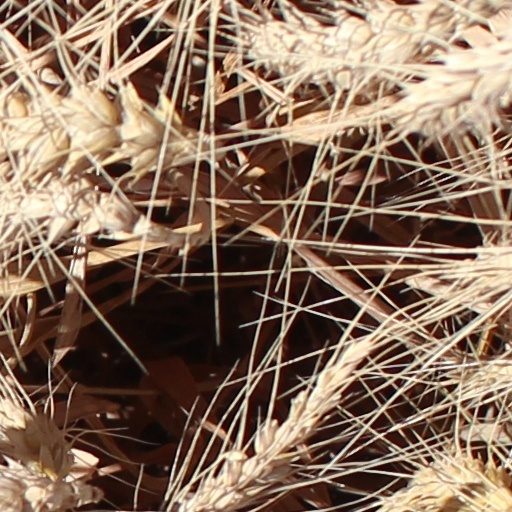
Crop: wheat